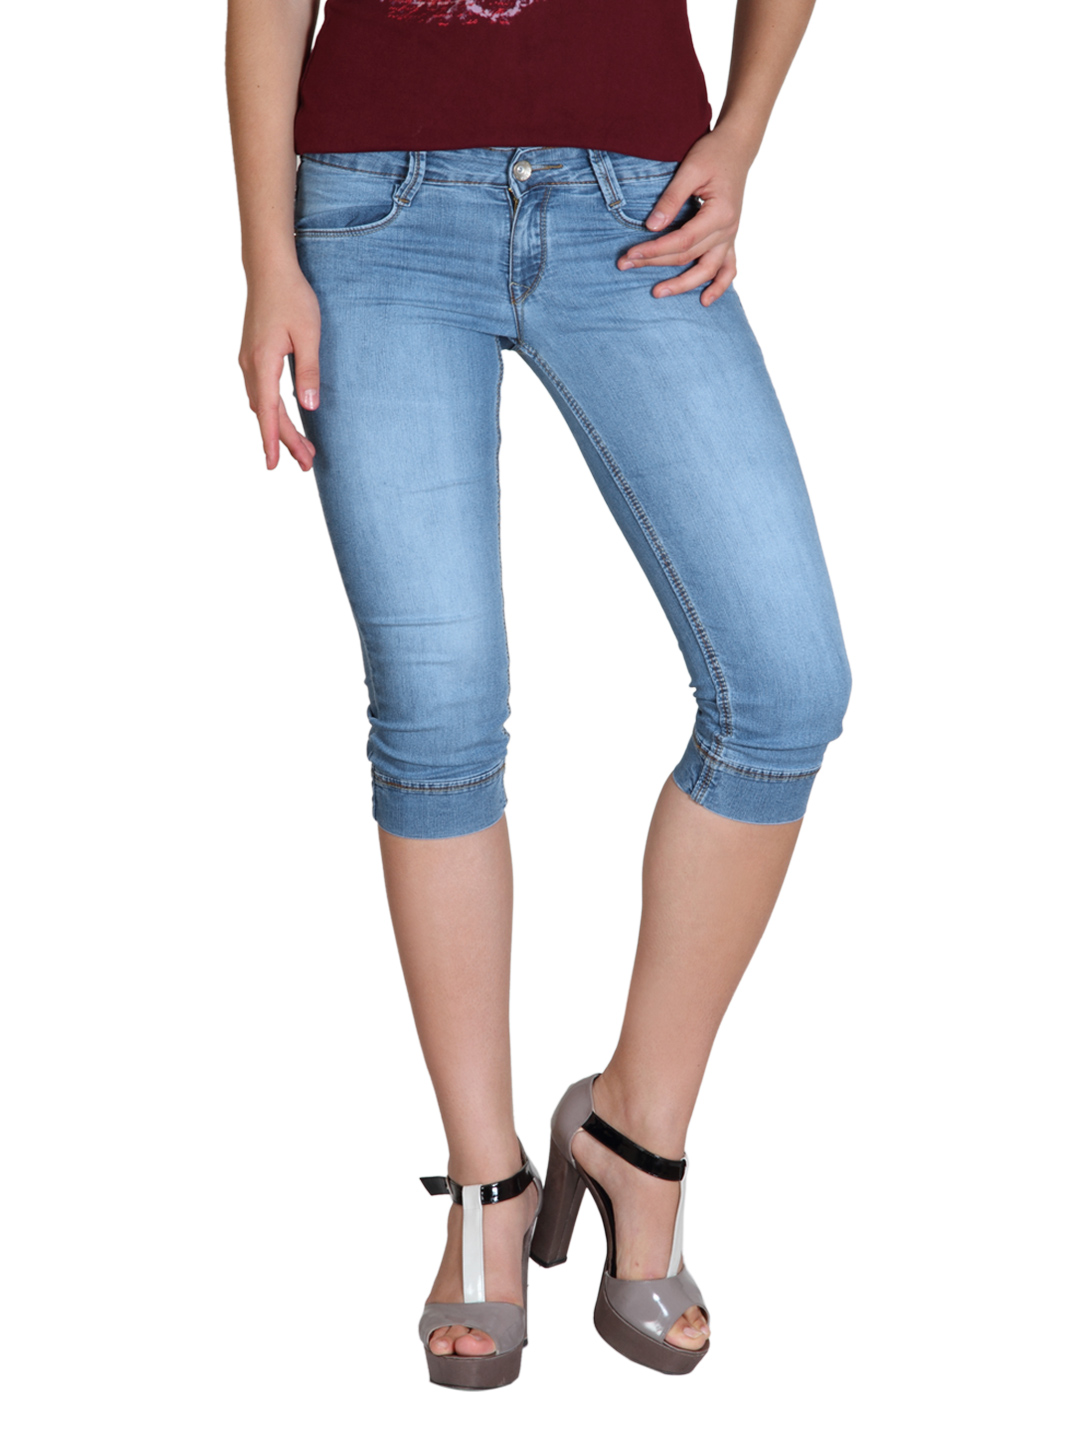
Kraus Jeans Women Blue Capris
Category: Apparel / Bottomwear / Capris
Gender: Women
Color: Blue
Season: Fall 2012
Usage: Casual